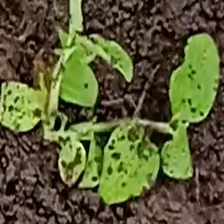
Weed species: Kena_(Commplina_benghalensio)